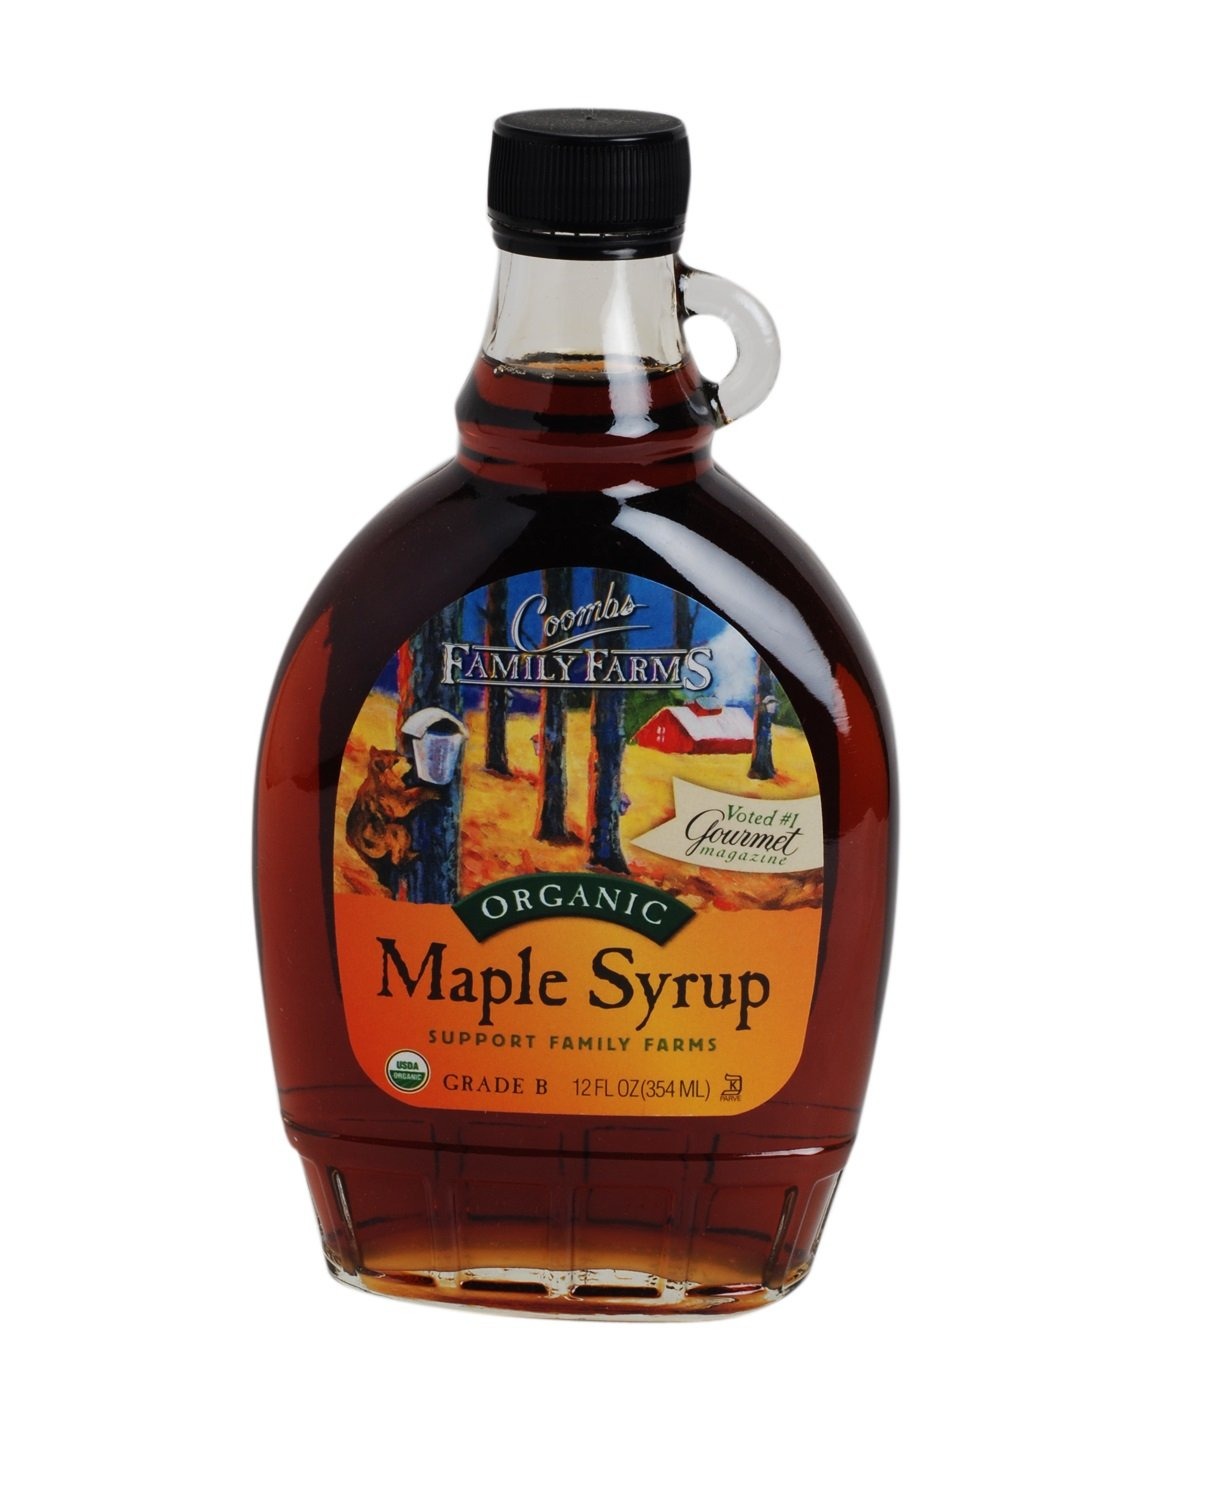
Item Name: Coomb's Maple Syrup, Og, Gr B, Glass, 12-Ounce
Bullet Point 1: 100% pure organic maple syrup
Bullet Point 2: Grade A Dark Color, Robust Taste (formerly known as Grade B)
Bullet Point 3: Certified organic by QAI
Bullet Point 4: Kosher Certified
Bullet Point 5: No artificial flavors, preservatives or dyes
Product Description: Coombs Family Farms organic grade a dark maple syrup offers the great taste of old fashioned maple syrup because the best ingredients and methods are used in its production. For the past seven generations, Coombs Family Farms has produced delicious, organic maple syrup. Coombs Family Farms maple syrup is Non-GMO, organic and kosher and is made using sustainable harvesting methods. Refrigerate after opening. See nutrition facts panel for allergens. Includes one 12 fl oz bottle of Coombs Family Farms organic grade a dark maple syrup.
Value: 12.0
Unit: oz

Price: 20.65